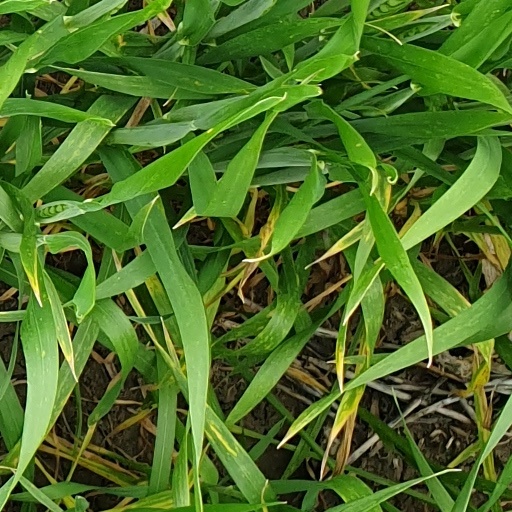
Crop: wheat